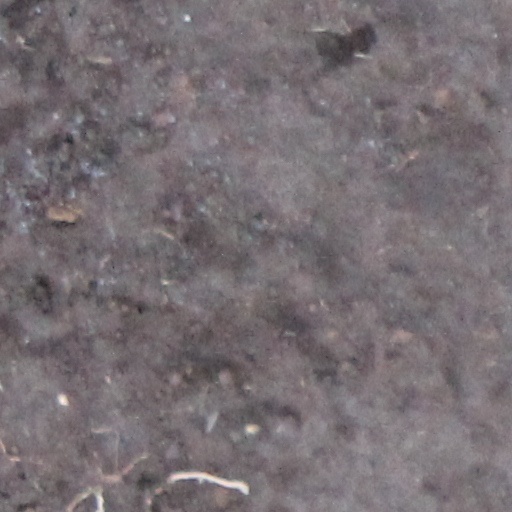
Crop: wheat